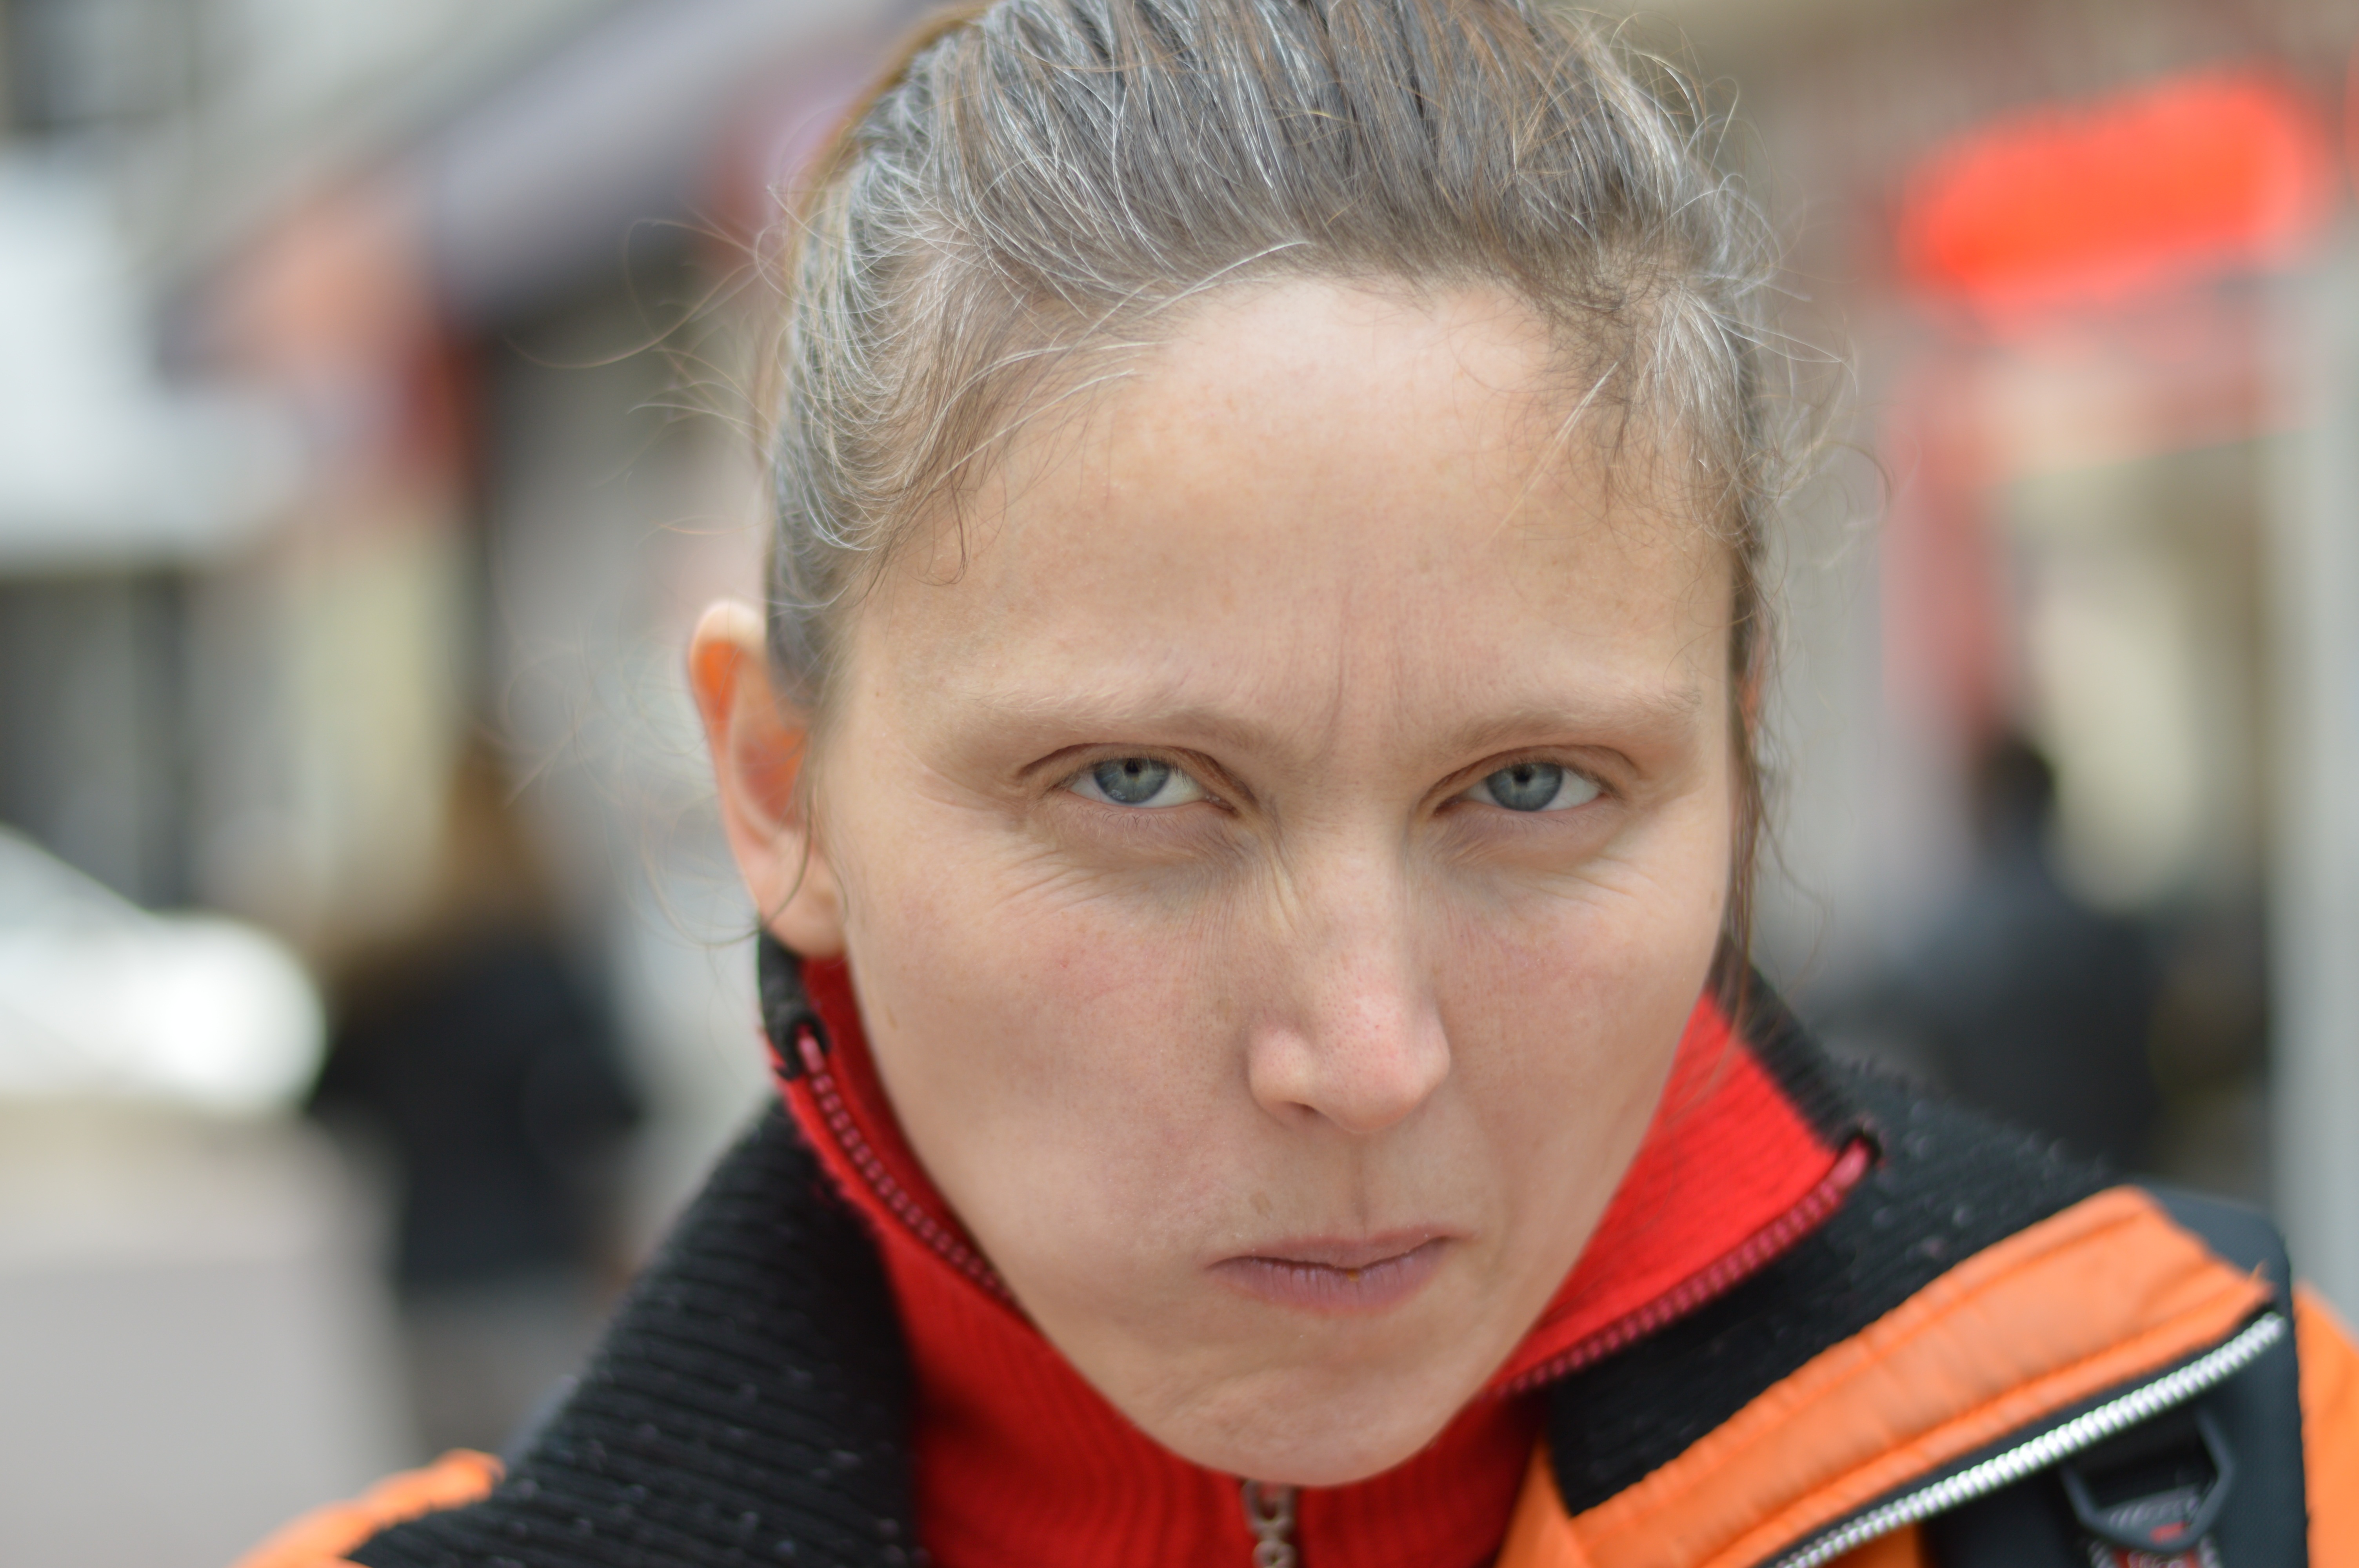
person, people, woman, hair, boy, city, male, portrait, red, child, facial expression, hairstyle, smile, face, toddler, eye, head, emotion, portrait photography